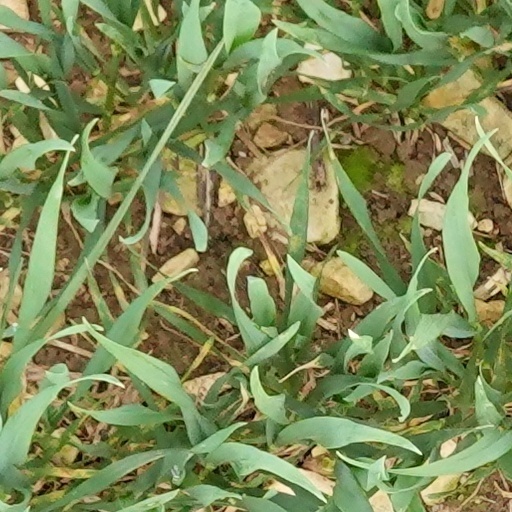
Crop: wheat